Route of the 2nd Armoured Division

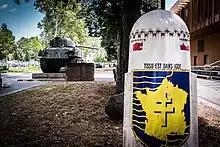
Marker and tank monument at Port du Rhin, Strasbourg. The additional text "tissu est dans iode" ("tissue is in Iodine") is a code phrase used by the French to announce the capture of the city.

The route was the idea of the mayor of Saint-Martin-de-Varreville, Ghyslène Lebarbenchon, in 2004. She wanted to mark the route of the division which advanced from the village on 1 August 1944. Other municipalities along the route also installed markers over the following years. It took ten years, until 21 September 2014, for the route to be formally inaugurated.